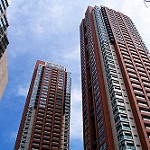
Label: buildings